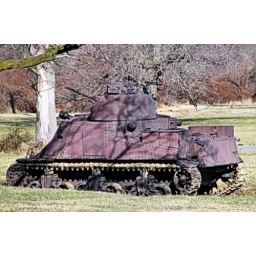
A tank sitting in a field on Aberdeen Proving Ground, MD